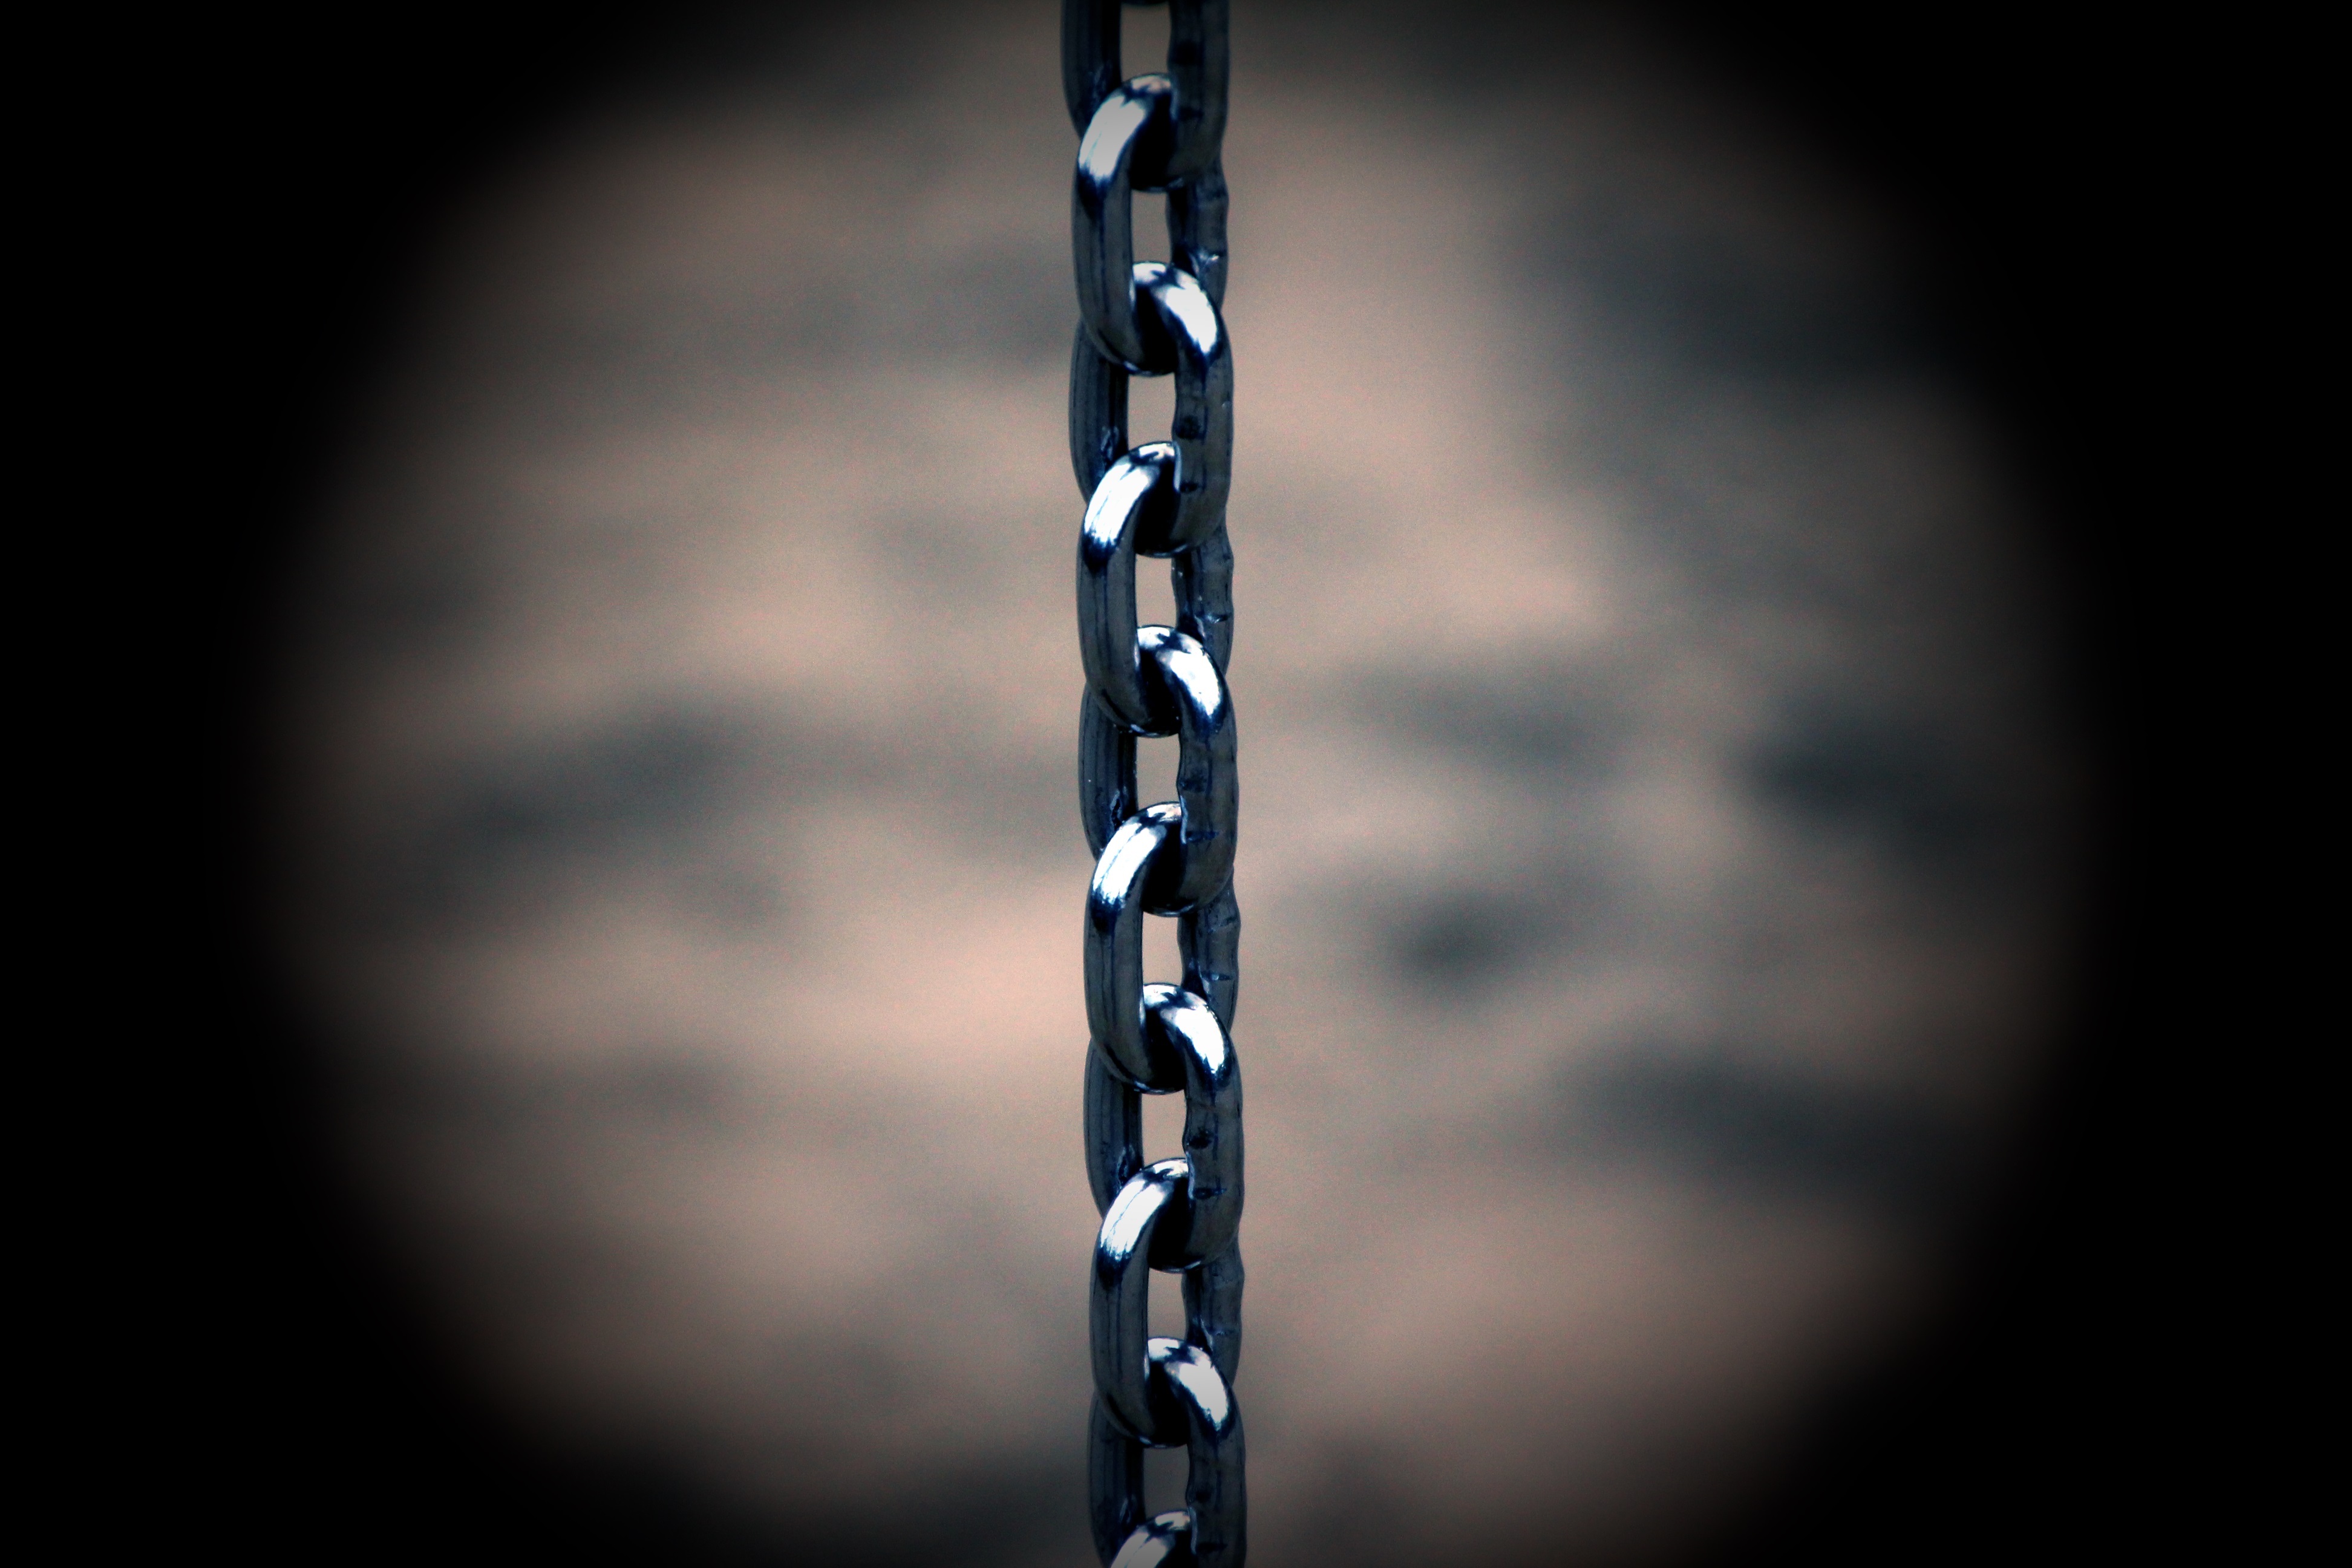
light, black and white, night, chain, line, reflection, metal, darkness, blue, black, monochrome, lighting, circle, close up, iron, shape, metallic, macro photography, members, links of the chain, monochrome photography